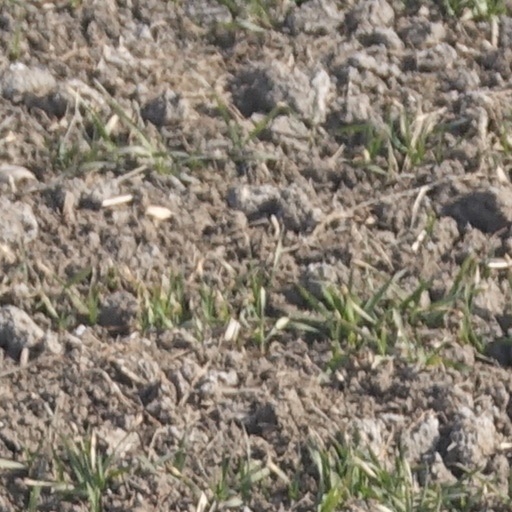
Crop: wheat